Carlisle and Silloth Bay Railway

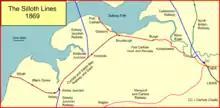
The Silloth lines in 1869 after the opening of the Solway Junction Railway

There was a heavy flow of iron ore from West Cumbria to ironworks in Ayrshire and Lanarkshire, either by sea or by rail via Carlisle. A rail crossing of the Solway well downstream of Carlisle would both shorten the route and avoid the bottleneck of Carlisle; to this end the Solway Junction Railway was promoted to run from the Caledonian Railway at Kirtlebridge to the Maryport and Carlisle Railway at Brayton, crossing the Solway by a viaduct from Annan to Bowness. Originally, the railway was to be carried on solid embankments as far as the low-water mark on either side, deeper water being crossed by a viaduct of 80 30-foot spans with a 36-foot opening span provided to allow the passage of small craft to the upper Solway (chiefly to Port Carlisle); the Board of Trade however objected to so major an obstruction to tidal flows and required a 50-foot opening span to allow the passage of steam tugs. The promoters accepted both objections at first, but the bill of 1867 made no provision for an opening span, the promoters arguing that the traffic of Port Carlisle was negligible and should not be allowed to compromise the viaduct design. This argument won the day; although the Board of Trade confirmed its earlier stand that the traffic of Port Carlisle was not negligible, Parliament was persuaded that it was insignificant in comparison to the projected traffic over the viaduct and as built the viaduct made no provision for ships to pass through it; this ended any commercial use of the harbour at Port Carlisle.